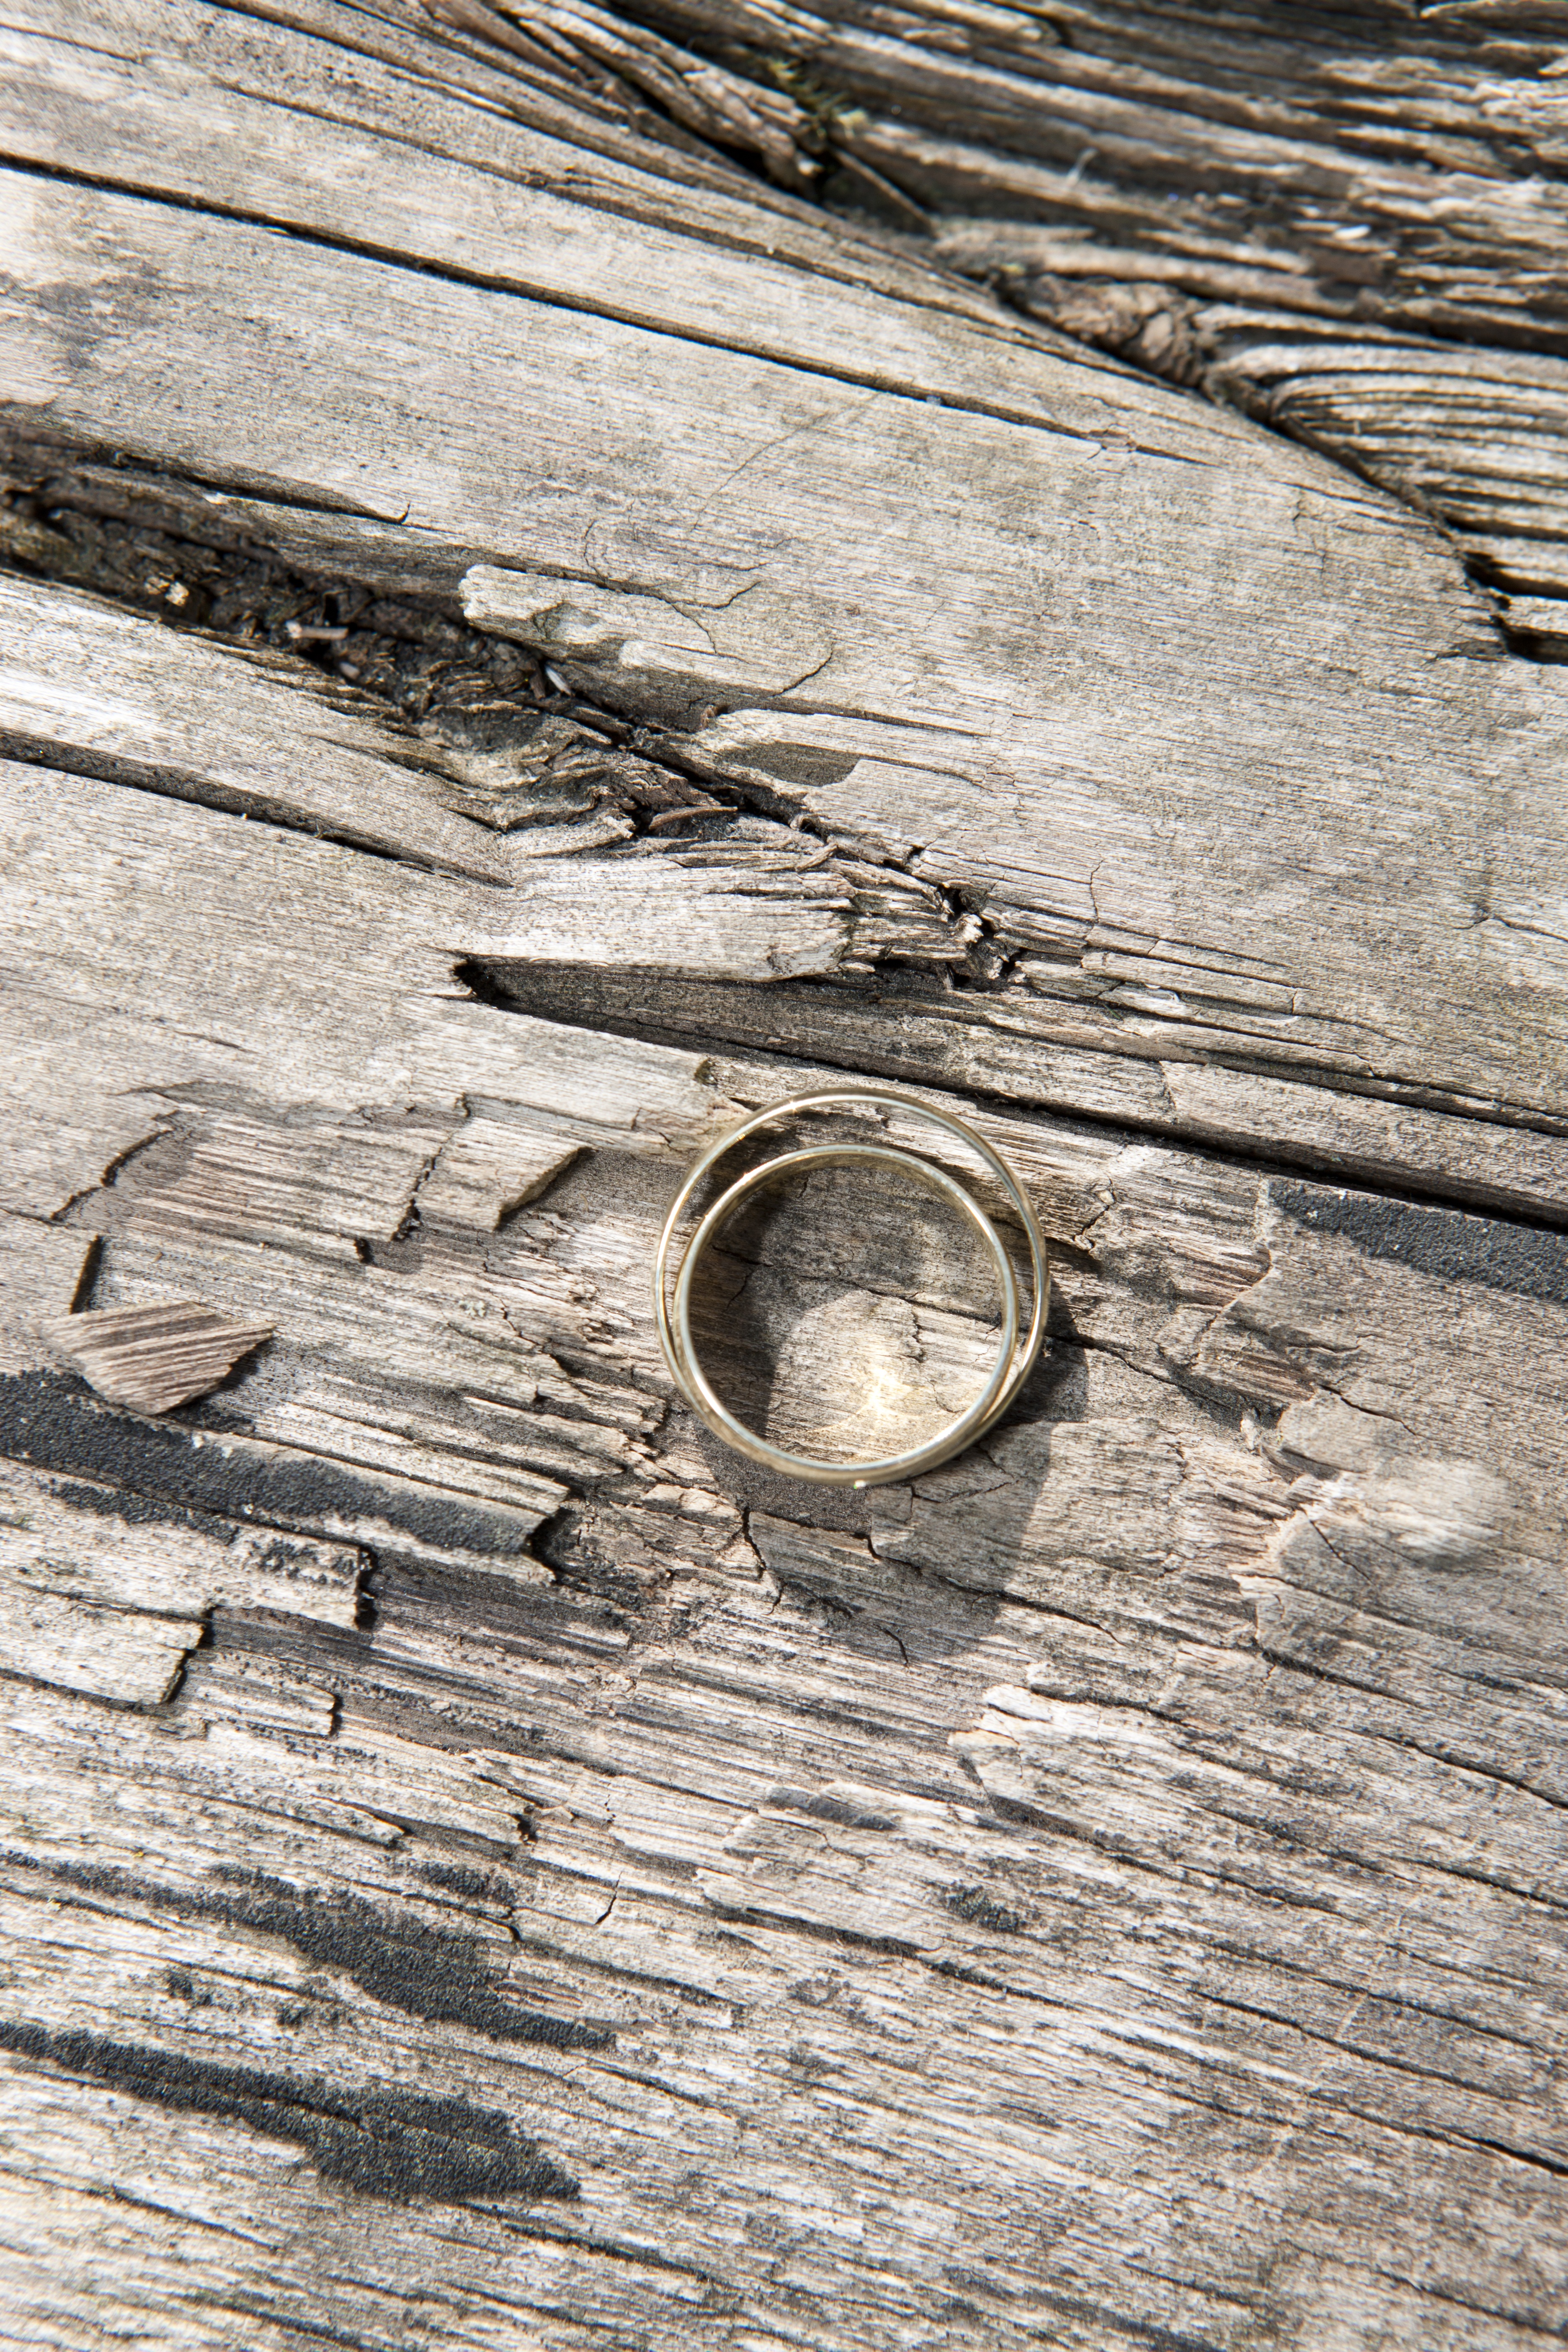
tree, rock, wood, track, texture, leaf, trunk, love, line, wedding, marriage, bride and groom, close up, gold, hands, shape, togetherness, wedding rings, hand labor, finger ring, wedding invitation